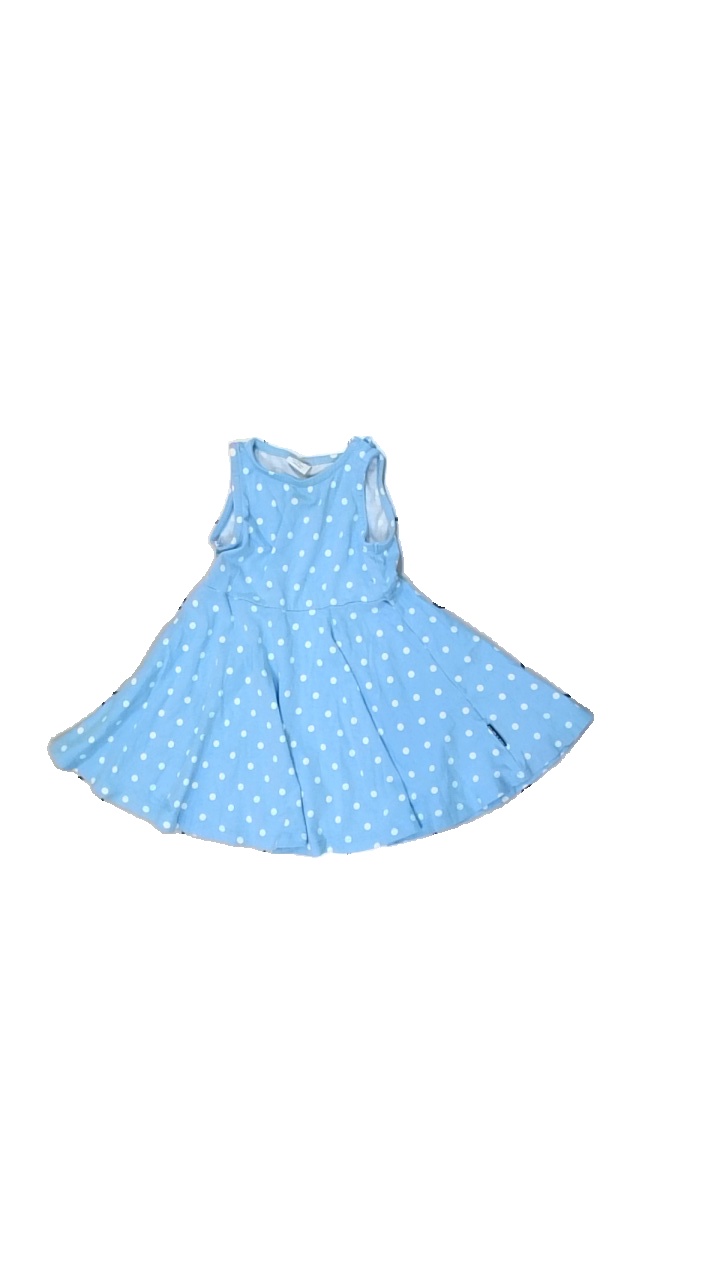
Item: Dress (Children)
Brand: Polarn Och Pyret
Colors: White, Blue
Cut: Regular
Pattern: Dots
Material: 100% cotton
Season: All
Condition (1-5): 2
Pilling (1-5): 5
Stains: Minor
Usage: Recycle
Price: <50